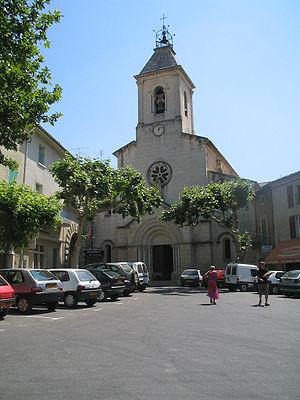
Beaumes-de-Venise est une commune française située dans le département de Vaucluse, en région Provence-Alpes-Côte d'Azur.